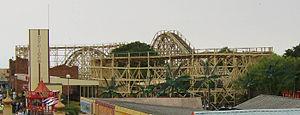
New Pleasureland Southport est un parc d'attractions situé à Southport, dans le Merseyside au Royaume-Uni.